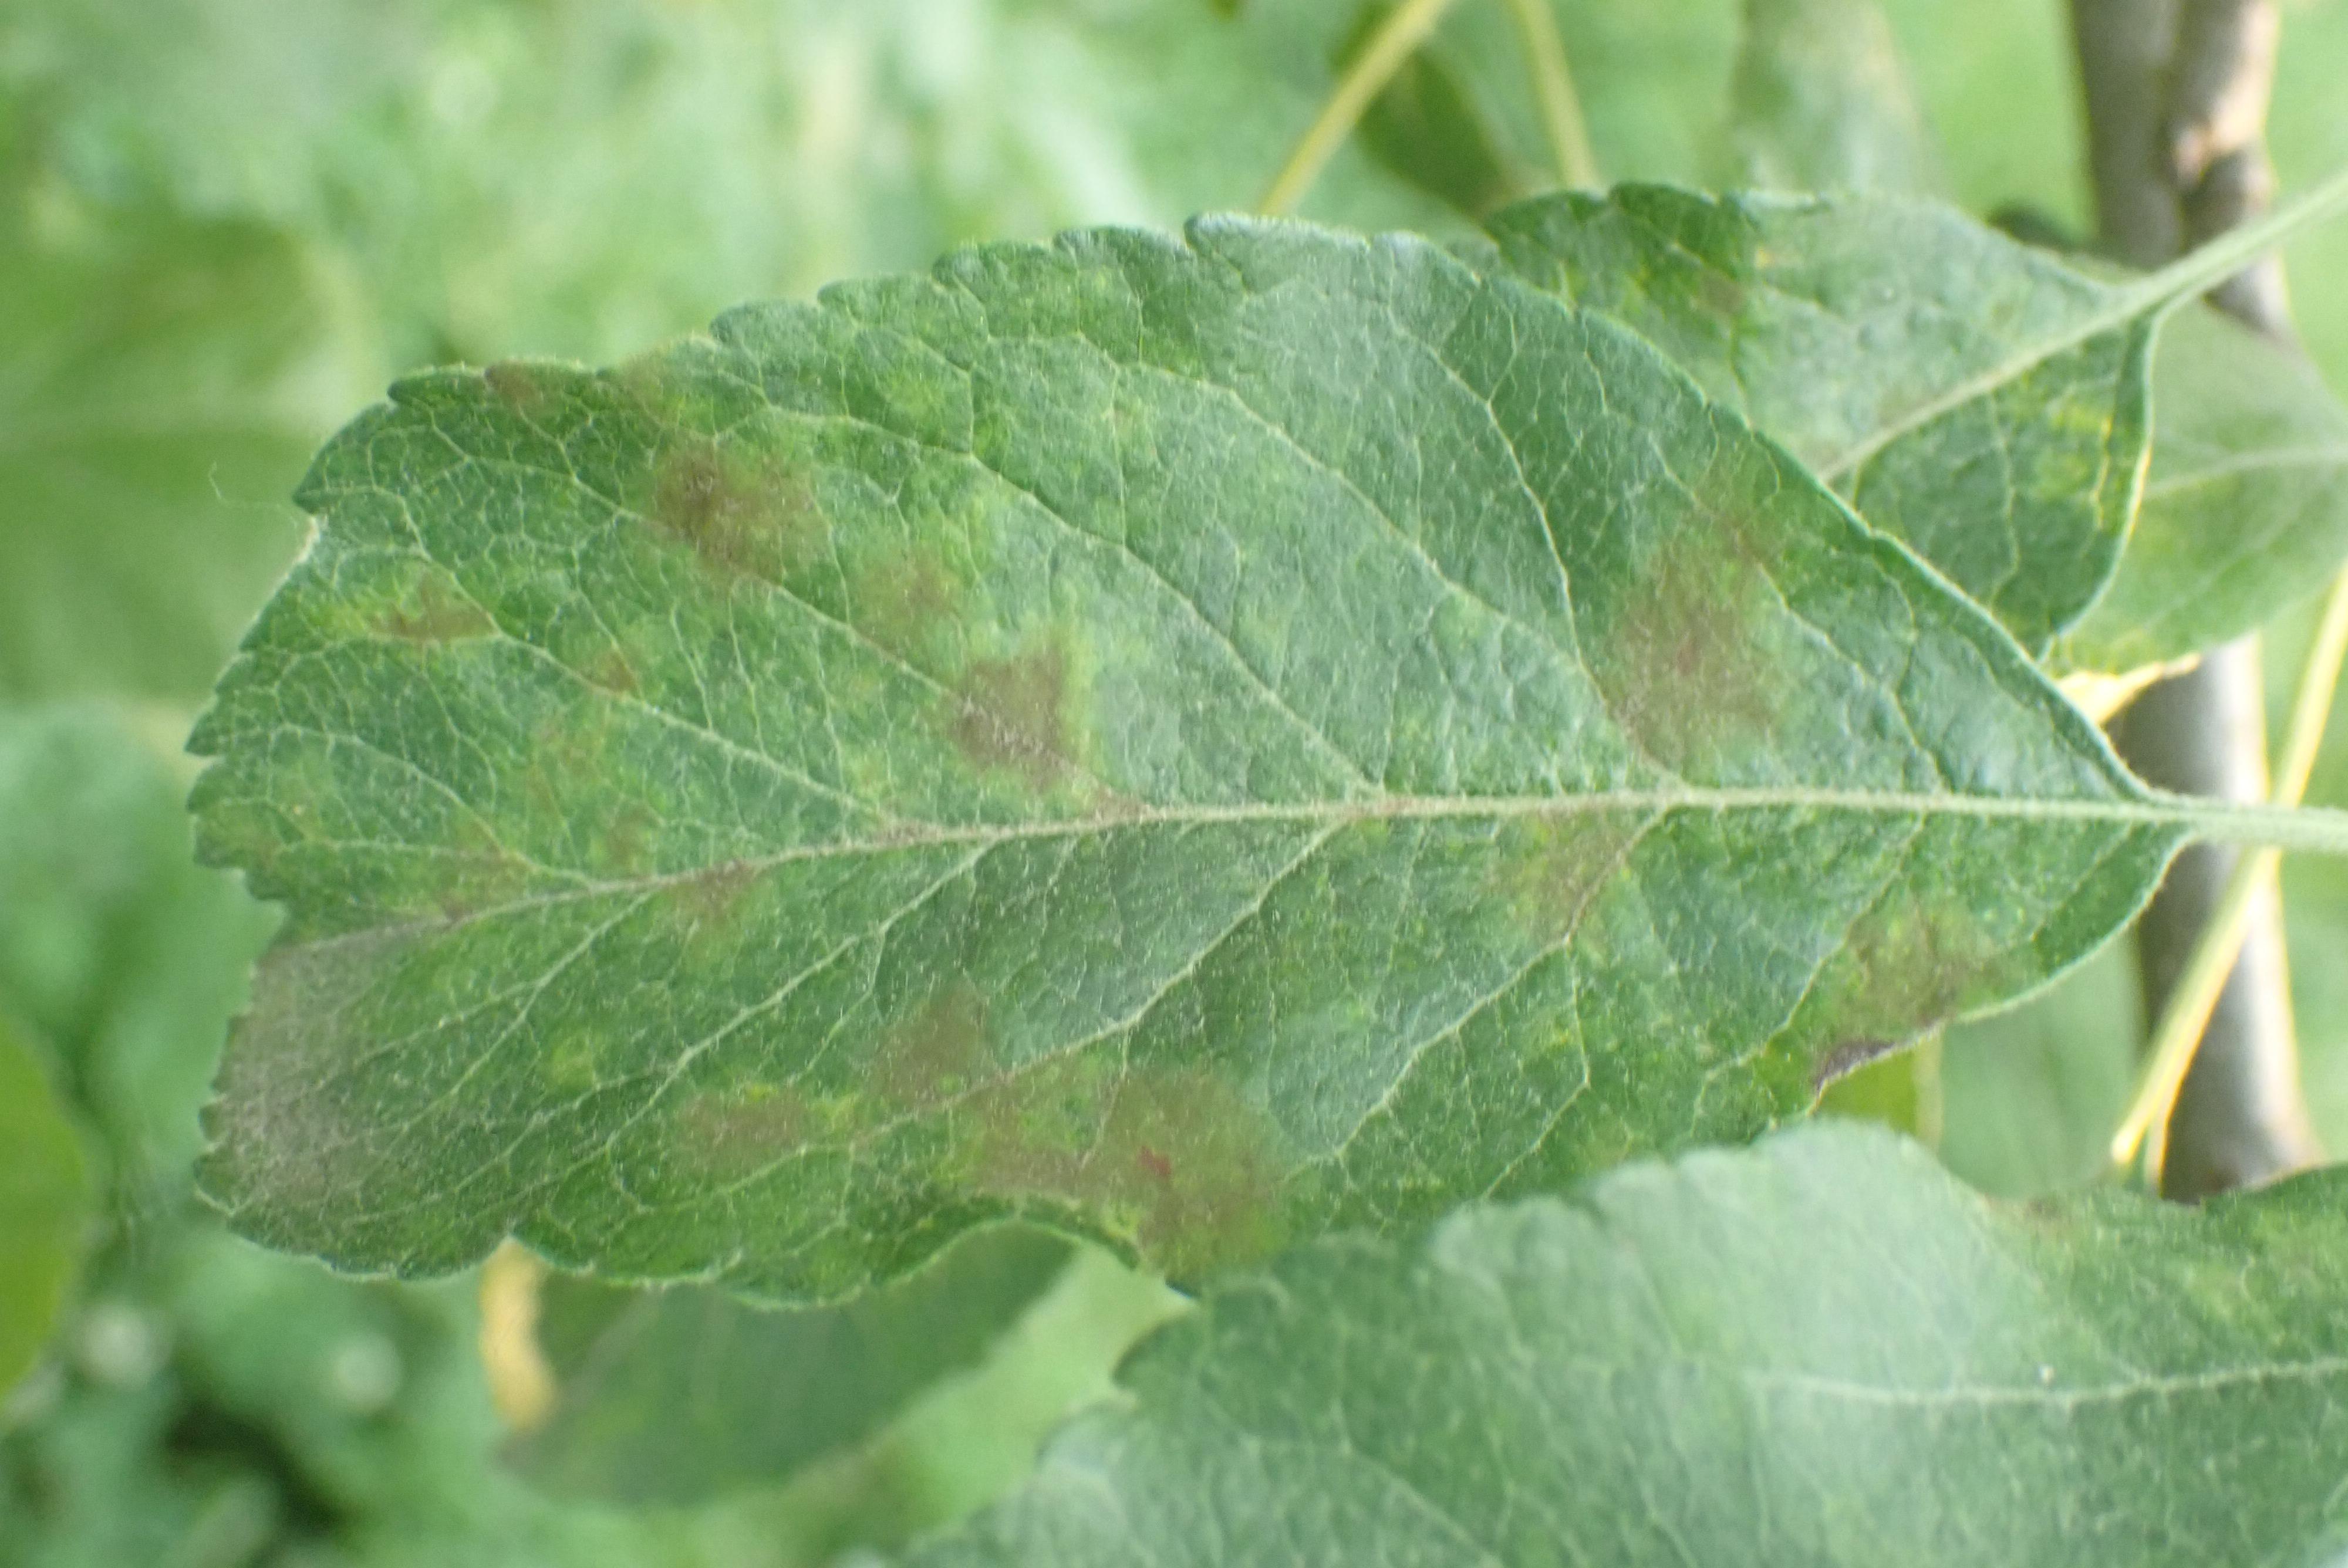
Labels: scab